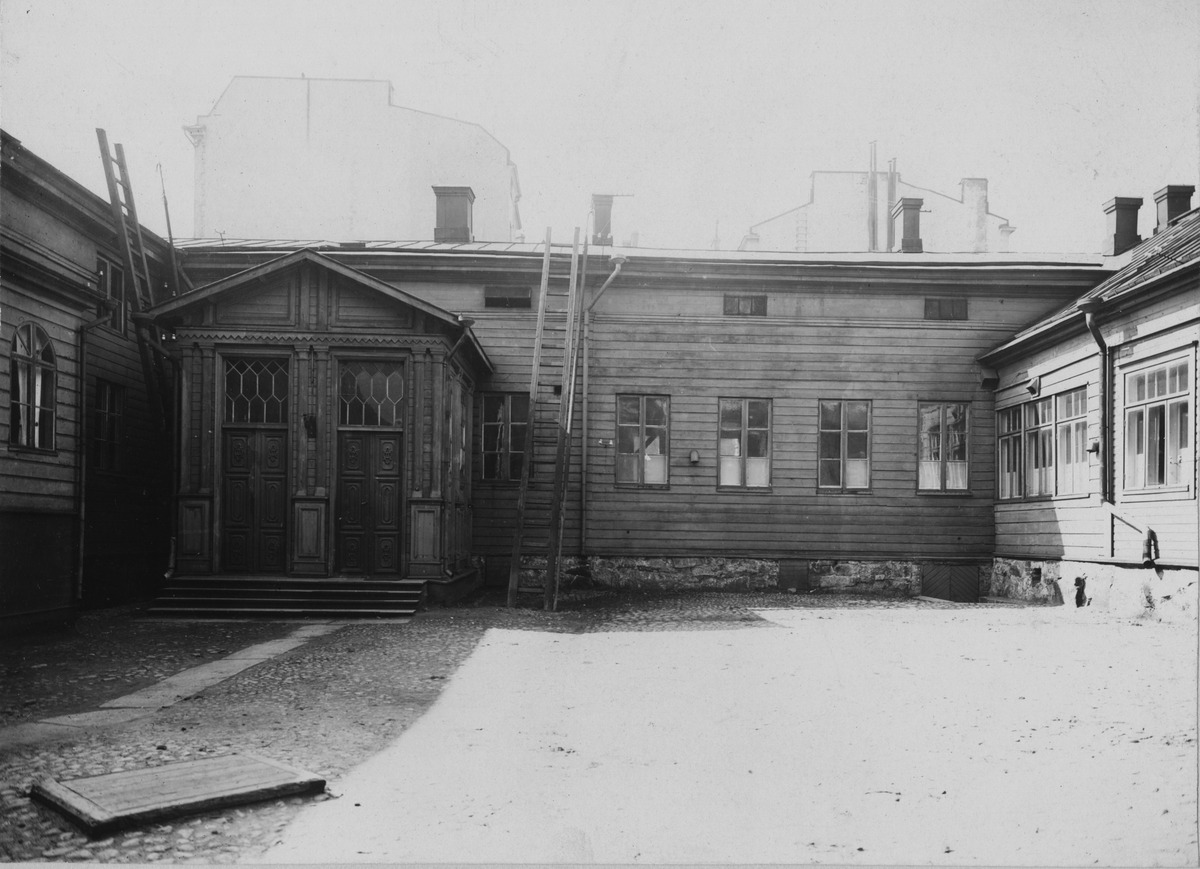
Bulevardi 7-9 (Boulevardsgatan 9)
sisällön kuvaus: Bulevardi 7-9 (Boulevardsgatan 9). Pihakuva. mustavalkoinen
Kuvaaja: Brander, Signe, valokuvaaja
Ajankohta: kuvausaika 1914
Paikka: Suomi, Uusimaa, Helsinki, Kamppi Helsinki, Bulevardi 7, 9
Aiheet: puurakennukset, päällysteet, kivirakenteet, pihat, portaat, ovet, puutyöt